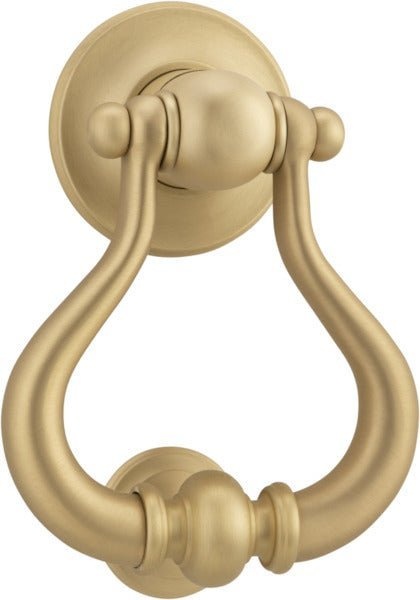
IVER Sarlat Solid Brass Door Knockers – Multiple Finishes Available
Brand: Iver
IVER Sarlat Door Knocker – Hamptons Style with Timeless Appeal Product Description: Drawing inspiration from the elegance of French Provincial design , the Sarlat door knocker showcases a classic yet distinct profile. Its ability to merge modern beauty with timeless elegance makes it a perfect fit for both Hamptons style and French-inspired homes . Whether you're designing a new entryway or updating your existing one, this door knocker instantly adds a sophisticated touch to any Hamptons style front door , creating a bold and lasting first impression. Offered in the Brushed Gold PVD finish , this piece not only looks stunning but is also built for durability. The finish is highly resistant to coastal and moisture-rich environments , ensuring that your door knocker stands the test of time, even under harsh conditions. What’s more, it comes with a lifetime guarantee against corrosion , providing you with peace of mind that your hardware will remain as beautiful as the day it was installed. The product includes face fix wood screws and features a concealed fix design, giving your door a clean and seamless appearance. Part of the Sarlat suite of products , you can also pair this door knocker with matching door levers , pull handles , and a wide range of cabinet hardware , allowing you to achieve a cohesive, elegant look throughout your home. Available in a selection of stunning finishes such as brass , antique brass , brushed gold , polished brass , and black door knockers , the Sarlat collection offers versatile options for any home style, ensuring your entryway stands out with both beauty and durability. Finishes Available in a stunning range of finishes , the Sarlat Door Knocker from IVER effortlessly blends elegance with functionality, making it the ideal choice to elevate any Hamptons style front door or entryway . Its timeless design seamlessly complements both classic sophistication and modern appeal , offering a refined touch to any home. Brushed Brass Door Knocker : Exuding warmth and luxury, this rich golden finish is perfect for adding a touch of traditional beauty to your front door . Matte Black Door Knocker : Sleek and bold, this contemporary finish creates a dramatic statement, ideal for modern homes or industrial-style exteriors . Satin Nickel Door Knocker : With its smooth, refined surface, this finish brings understated elegance, blending seamlessly into neutral and minimalist designs . Polished Chrome Door Knocker : Bright and highly reflective, this finish delivers a brilliant shine, adding a modern and opulent touch to your entryway. Brushed Gold PVD Door Knocker : Durable yet luxurious, this high-end finish transforms your space with long-lasting beauty, perfect for luxury homes and coastal environments . Polished Brass Door Knocker : Radiating timeless charm, this high-gloss finish is perfect for homes with heritage-inspired designs and classic elegance. Brushed Chrome Door Knocker : Soft yet sleek, this finish offers a refined, understated look, ideal for contemporary homes . Signature Brass Door Knocker : Rich, regal, and luxurious, this finish adds a sense of grandeur and timeless elegance to any entryway. Polished Nickel Door Knocker : Highly reflective, this finish brightens your exterior with light, offering a sleek, modern feel to your front door. Distressed Nickel Door Knocker : Vintage and textured, this finish adds character and charm, making it perfect for rustic or eclectic home designs . Notes This product includes face-fix wood screws , ensuring a secure and sturdy installation. Designed as a concealed fix product , it offers a sleek and polished appearance, allowing for a clean aesthetic without visible hardware. This thoughtful design not only enhances the visual appeal of your front door but also contributes to the overall durability of the installation, making it ideal for high-traffic entryways. As part of the Sarlat suite of products , this door knocker is designed to complement a wide range of matching hardware. You can easily pair it with door levers and pull handles , allowing for a cohesive and harmonious look throughout your home. This coordinated approach ensures that every detail of your entryway reflects your personal style, making a striking statement for both guests and passersby. The Sarlat Door Knocker not only serves a functional purpose but also elevates the design of your entryway. Its classic profile and luxurious finishes provide the perfect finishing touch to your door, enhancing the overall aesthetic of your home. Whether you're renovating your existing space or designing a new one, the Sarlat suite offers a comprehensive solution to achieve a sophisticated and elegant look. Dimensions: Backplate Diameter: 70mm Height: 137mm Width: 115mm Projection: 61mm Centre to Centre: 105.5mm DOWNLOAD SPEC SHEET
Category: Hardware > Building Materials > Door Hardware > Door Knockers